William Fox (deacon)

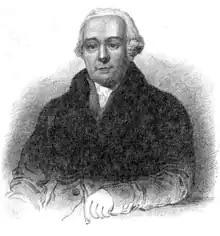
William Fox

William Fox (14 February 1736 – 1 April 1826) was an English businessman, Baptist minister and founder of the Sunday School Society.